Parliament House, Edinburgh

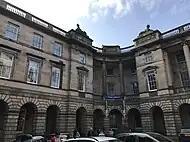
Advocate's Library, Parliament House

The facade, overlooking Parliament Yard (later Parliament Square), was of ashlar, while the remainder of the building was rubble-built with ashlar dressings. The principal entrance was surmounted by a pediment containing the Royal Arms of Scotland, between statues of Justice and Mercy, beneath which was the Latin inscription "'Stant His Felicia Regna' ("Kingdoms stand happy by these virtues")". The statues, which were the work of Alexander Mylne, were removed around 1824, when the entrance doorway was demolished. They were recovered in 1909 and now stand inside Parliament House.